Continental Wrestling Association

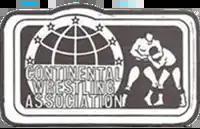
The original CWA Logo

Continental Wrestling Association (later the Championship Wrestling Association) was a wrestling promotion managed by Jerry Jarrett. The CWA was the name of the "governing body" for the Championship Wrestling, Inc. promotion which was usually referred to as Mid-Southern Wrestling or the Memphis territory. This promotion was a chief NWA territory during the 1970s and early 1980s while operating out of Tennessee and Kentucky. The CWA was a member of the National Wrestling Alliance until 1986 and affiliated with the American Wrestling Association until 1989. In 1989, the CWA merged with the World Class Wrestling Association to form the United States Wrestling Association thus ceasing to exist as a separate entity. Lance Russell and Dave Brown were the television commentators and hosts for the Memphis territory, including the Continental Wrestling Association.